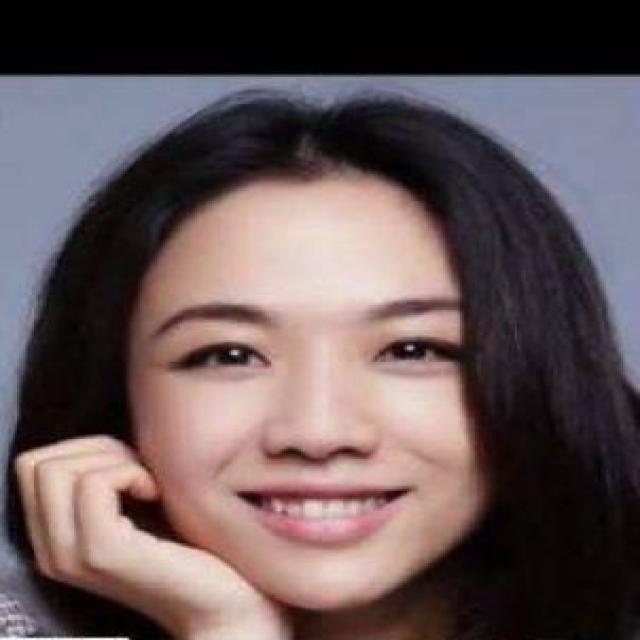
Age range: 21-44